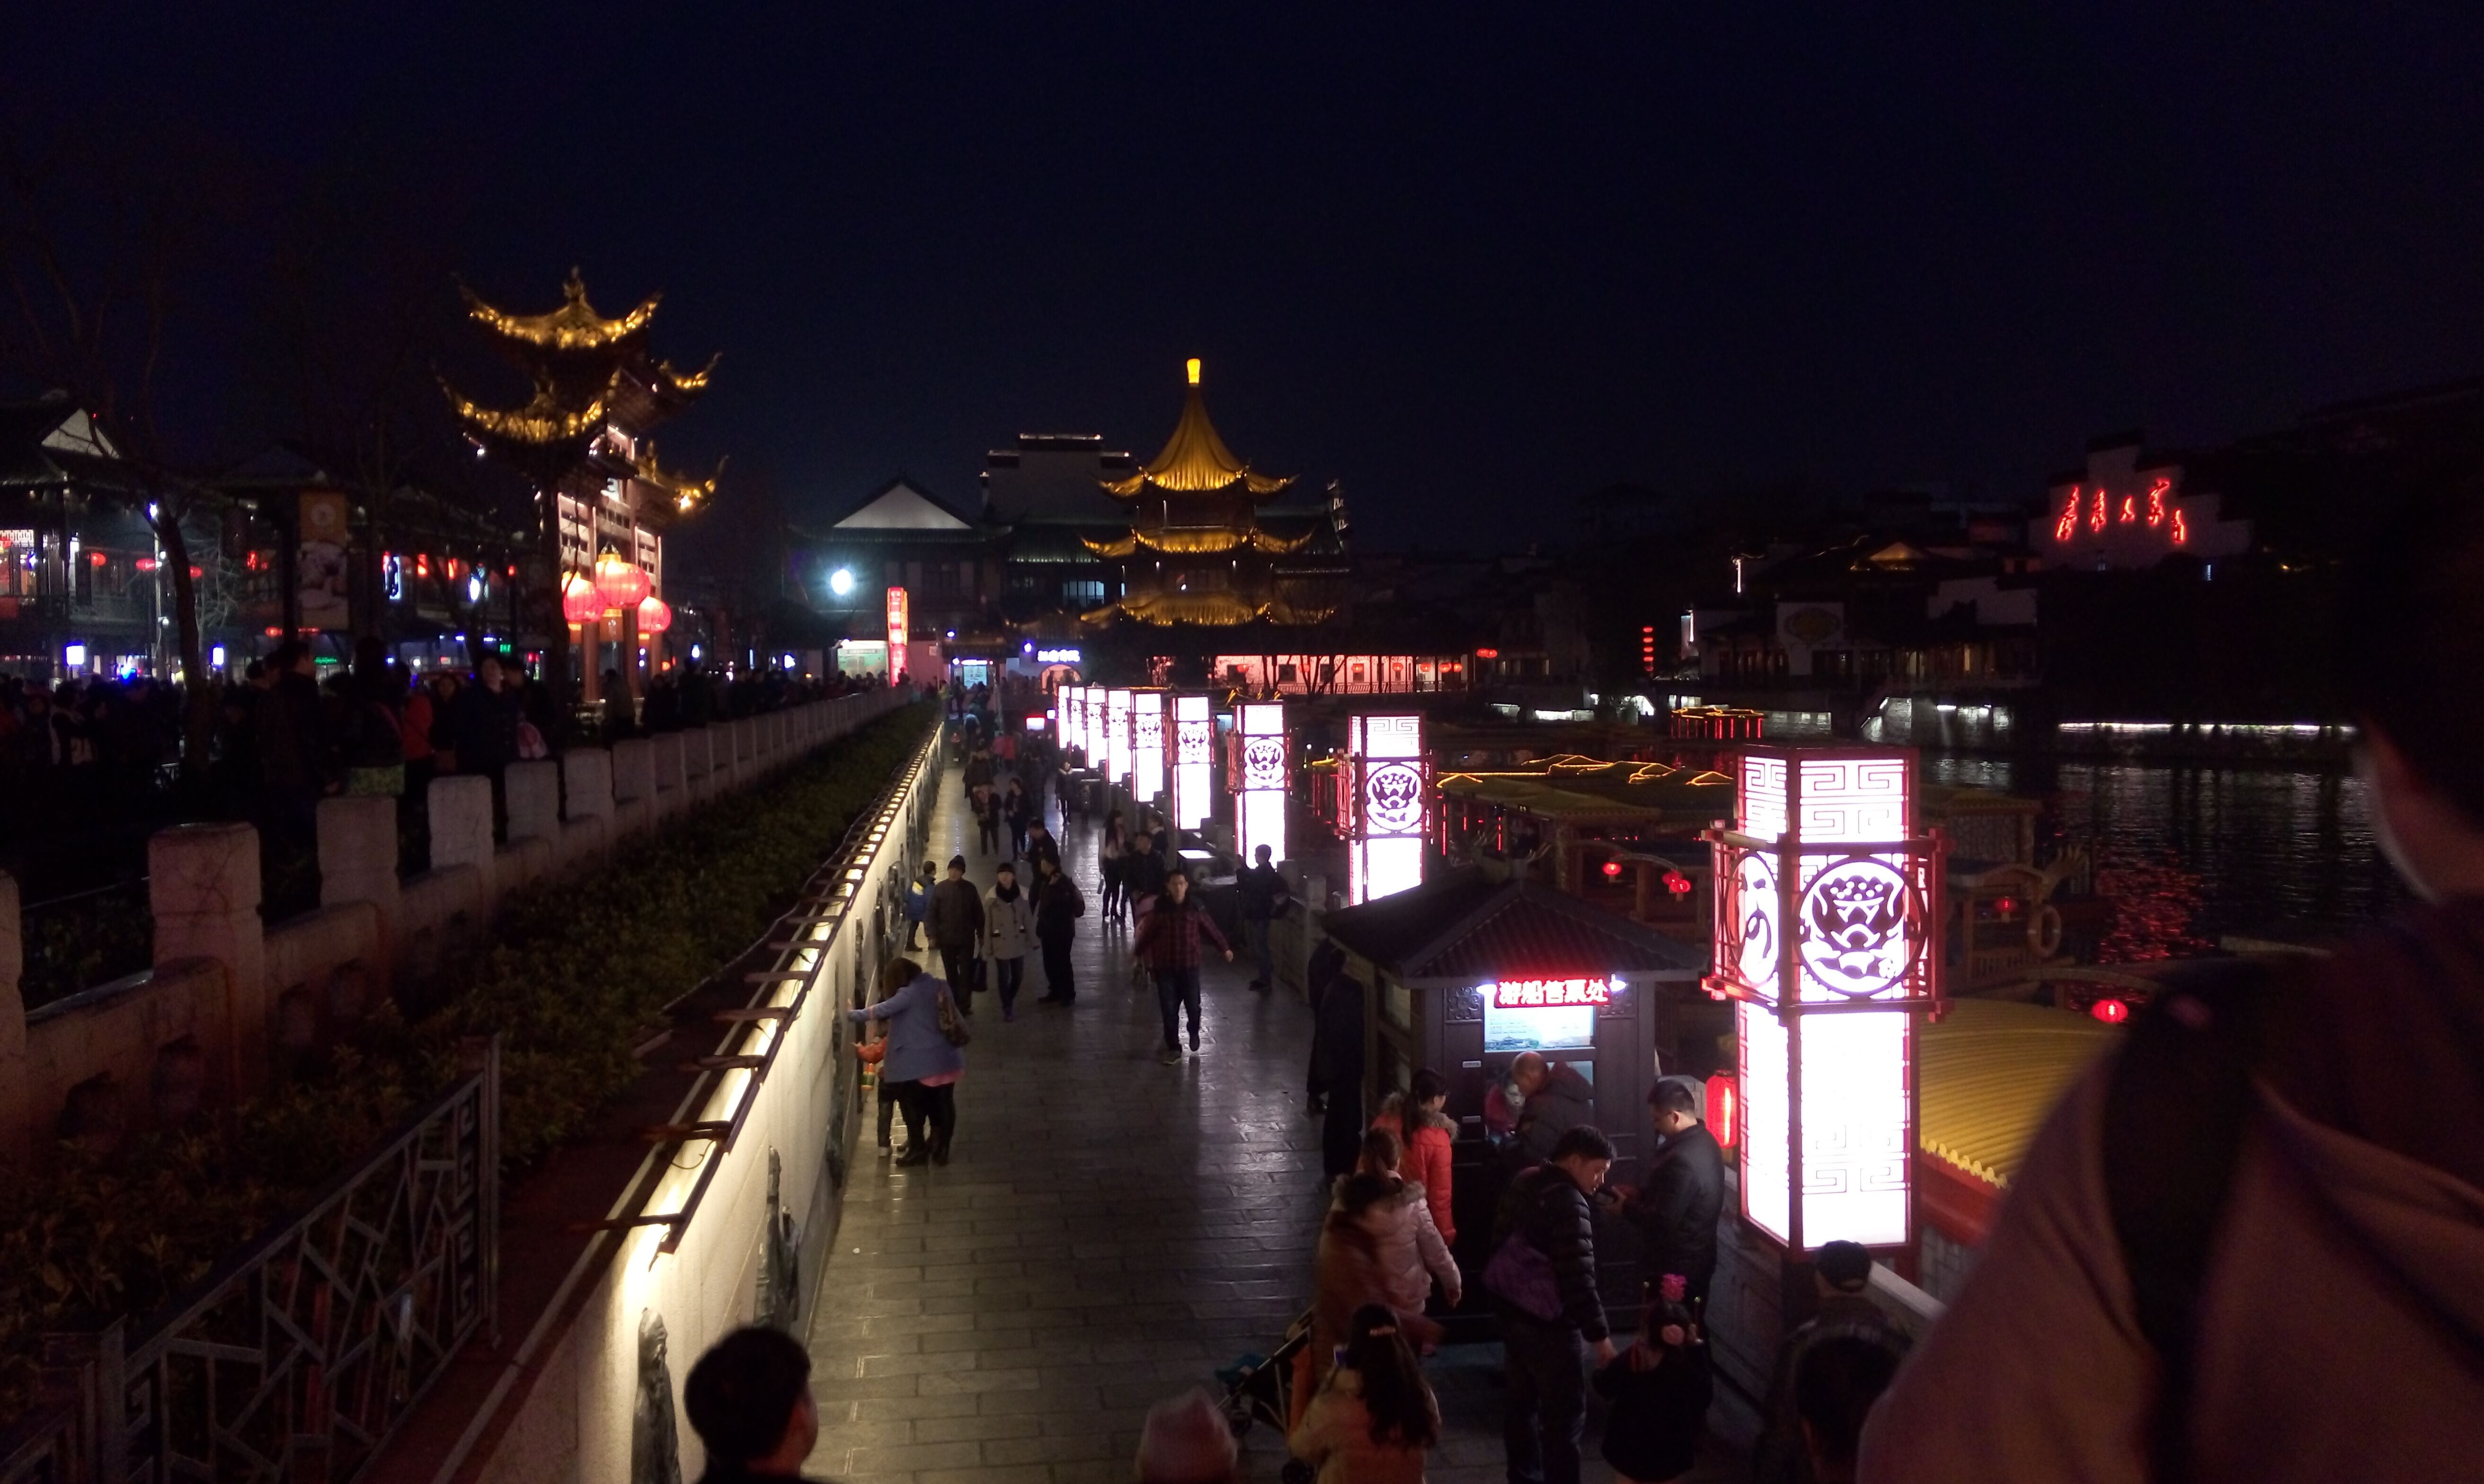
night, city, crowd, evening, christmas, lighting, christmas lights, lantern festival, nanjing, confucius temple